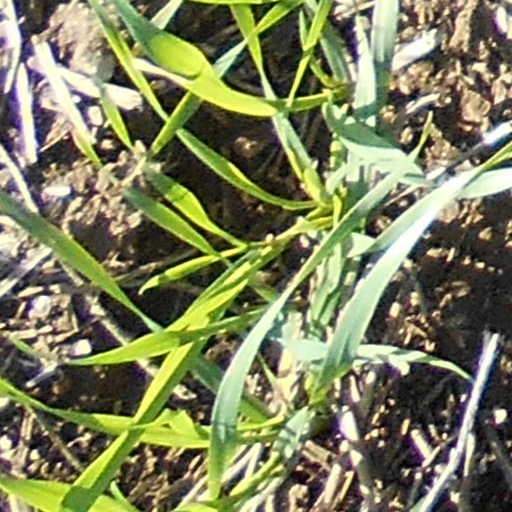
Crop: wheat